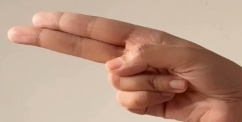
ASL sign: H